Every Day Is Mother's Day

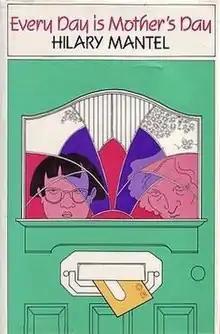
First edition (UK)

Every Day is Mother's Day is the first novel by British author Hilary Mantel, published in 1985 by Chatto and Windus. It was inspired in part by Hilary Mantel's own experiences as a social work assistant at a geriatric hospital which involved visits to patients in the community and access to case notes, the loss of which play an important part in the novel.